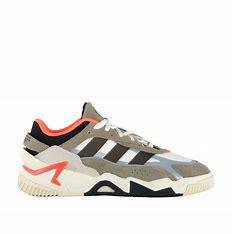
Brand: adidas
Model: originals Adidas Originals Niteball